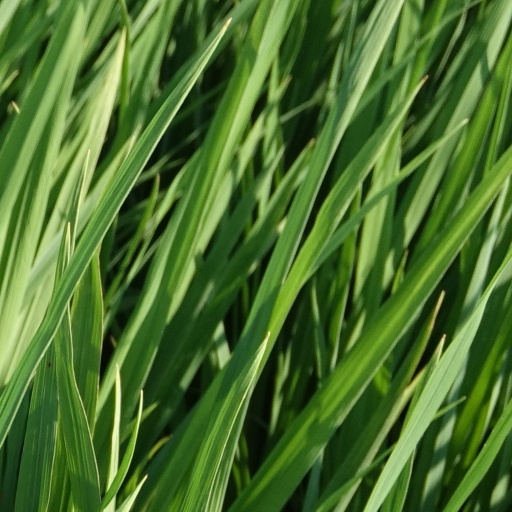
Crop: rice